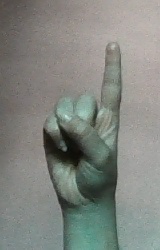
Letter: bb